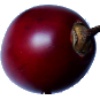
Label: tamarillo